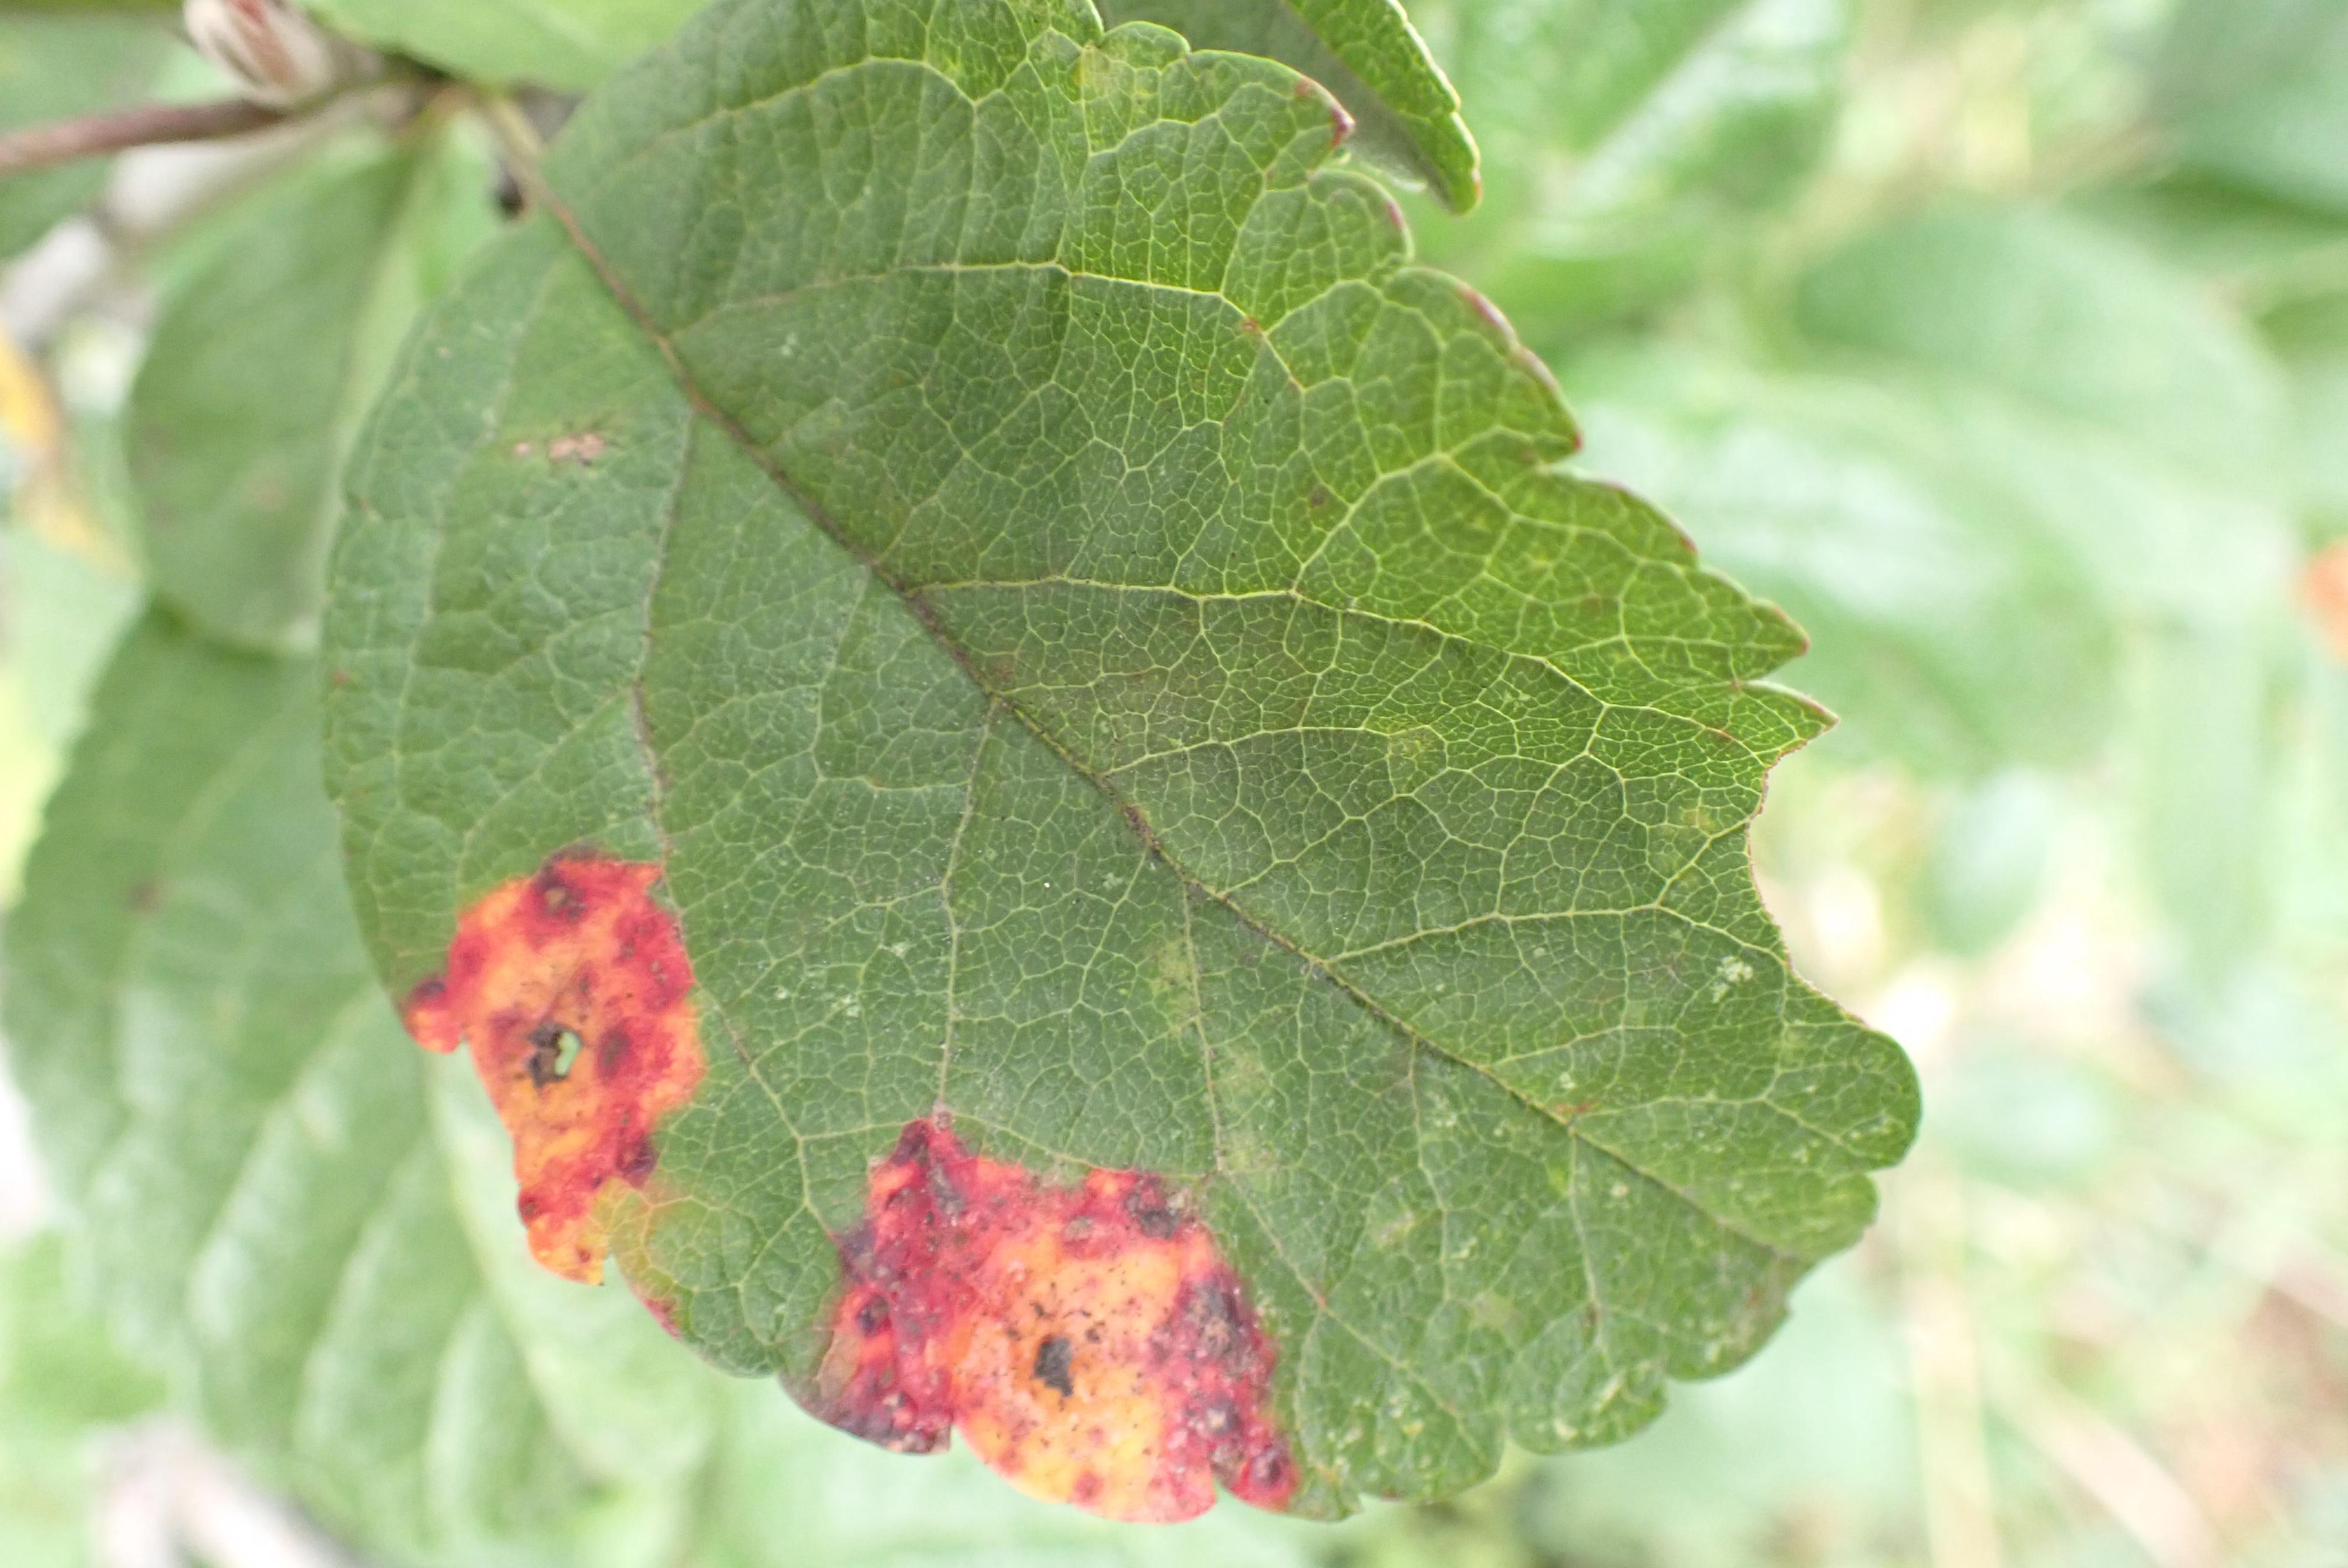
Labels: rust, complex